Epsom Salts Monorail

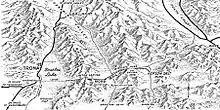
Map of the Epsom Salts Monorail

The monorail started at the sidings in Magnesia, crossed the dry bed of the Searles Lake and climbed on a ramp through the Layton Canyon with a gain of in , i.e. a 7% gradient. It passed the Layton Pass, whose summit is above sea level, and followed a steep canyon downwards to the bed of the Panamint Valley with only one road crossing on its way. At the other side of the valley it climbed with a gradient of 10–12% to the Wingate Pass, followed then the Wingate Wash and the Crystal Hills Wash and turned finally eastwards to the camp and mine.